Clementa C. Pinckney

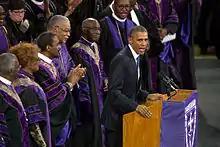
Barack Obama delivers the eulogy at the funeral of Reverend Clementa Pinckney 2015-06-26

On the night of June 17, 2015, Pinckney was killed in the Charleston church shooting. He spent the earlier part of that day campaigning with Democratic presidential candidate Hillary Clinton in Charleston. That evening, he led a Bible study and prayer session at Emanuel African Methodist Episcopal Church, where he was senior pastor. The shooter, Dylann Roof, specifically asked for Pinckney and later opened fire on the congregation, killing Pinckney and eight others. While the FBI investigated the mass shooting as a hate crime, which NBC 5's Eric King considered the attack a racially motivated act of terrorism, and criticized law enforcement and the media for not labeling it as such.